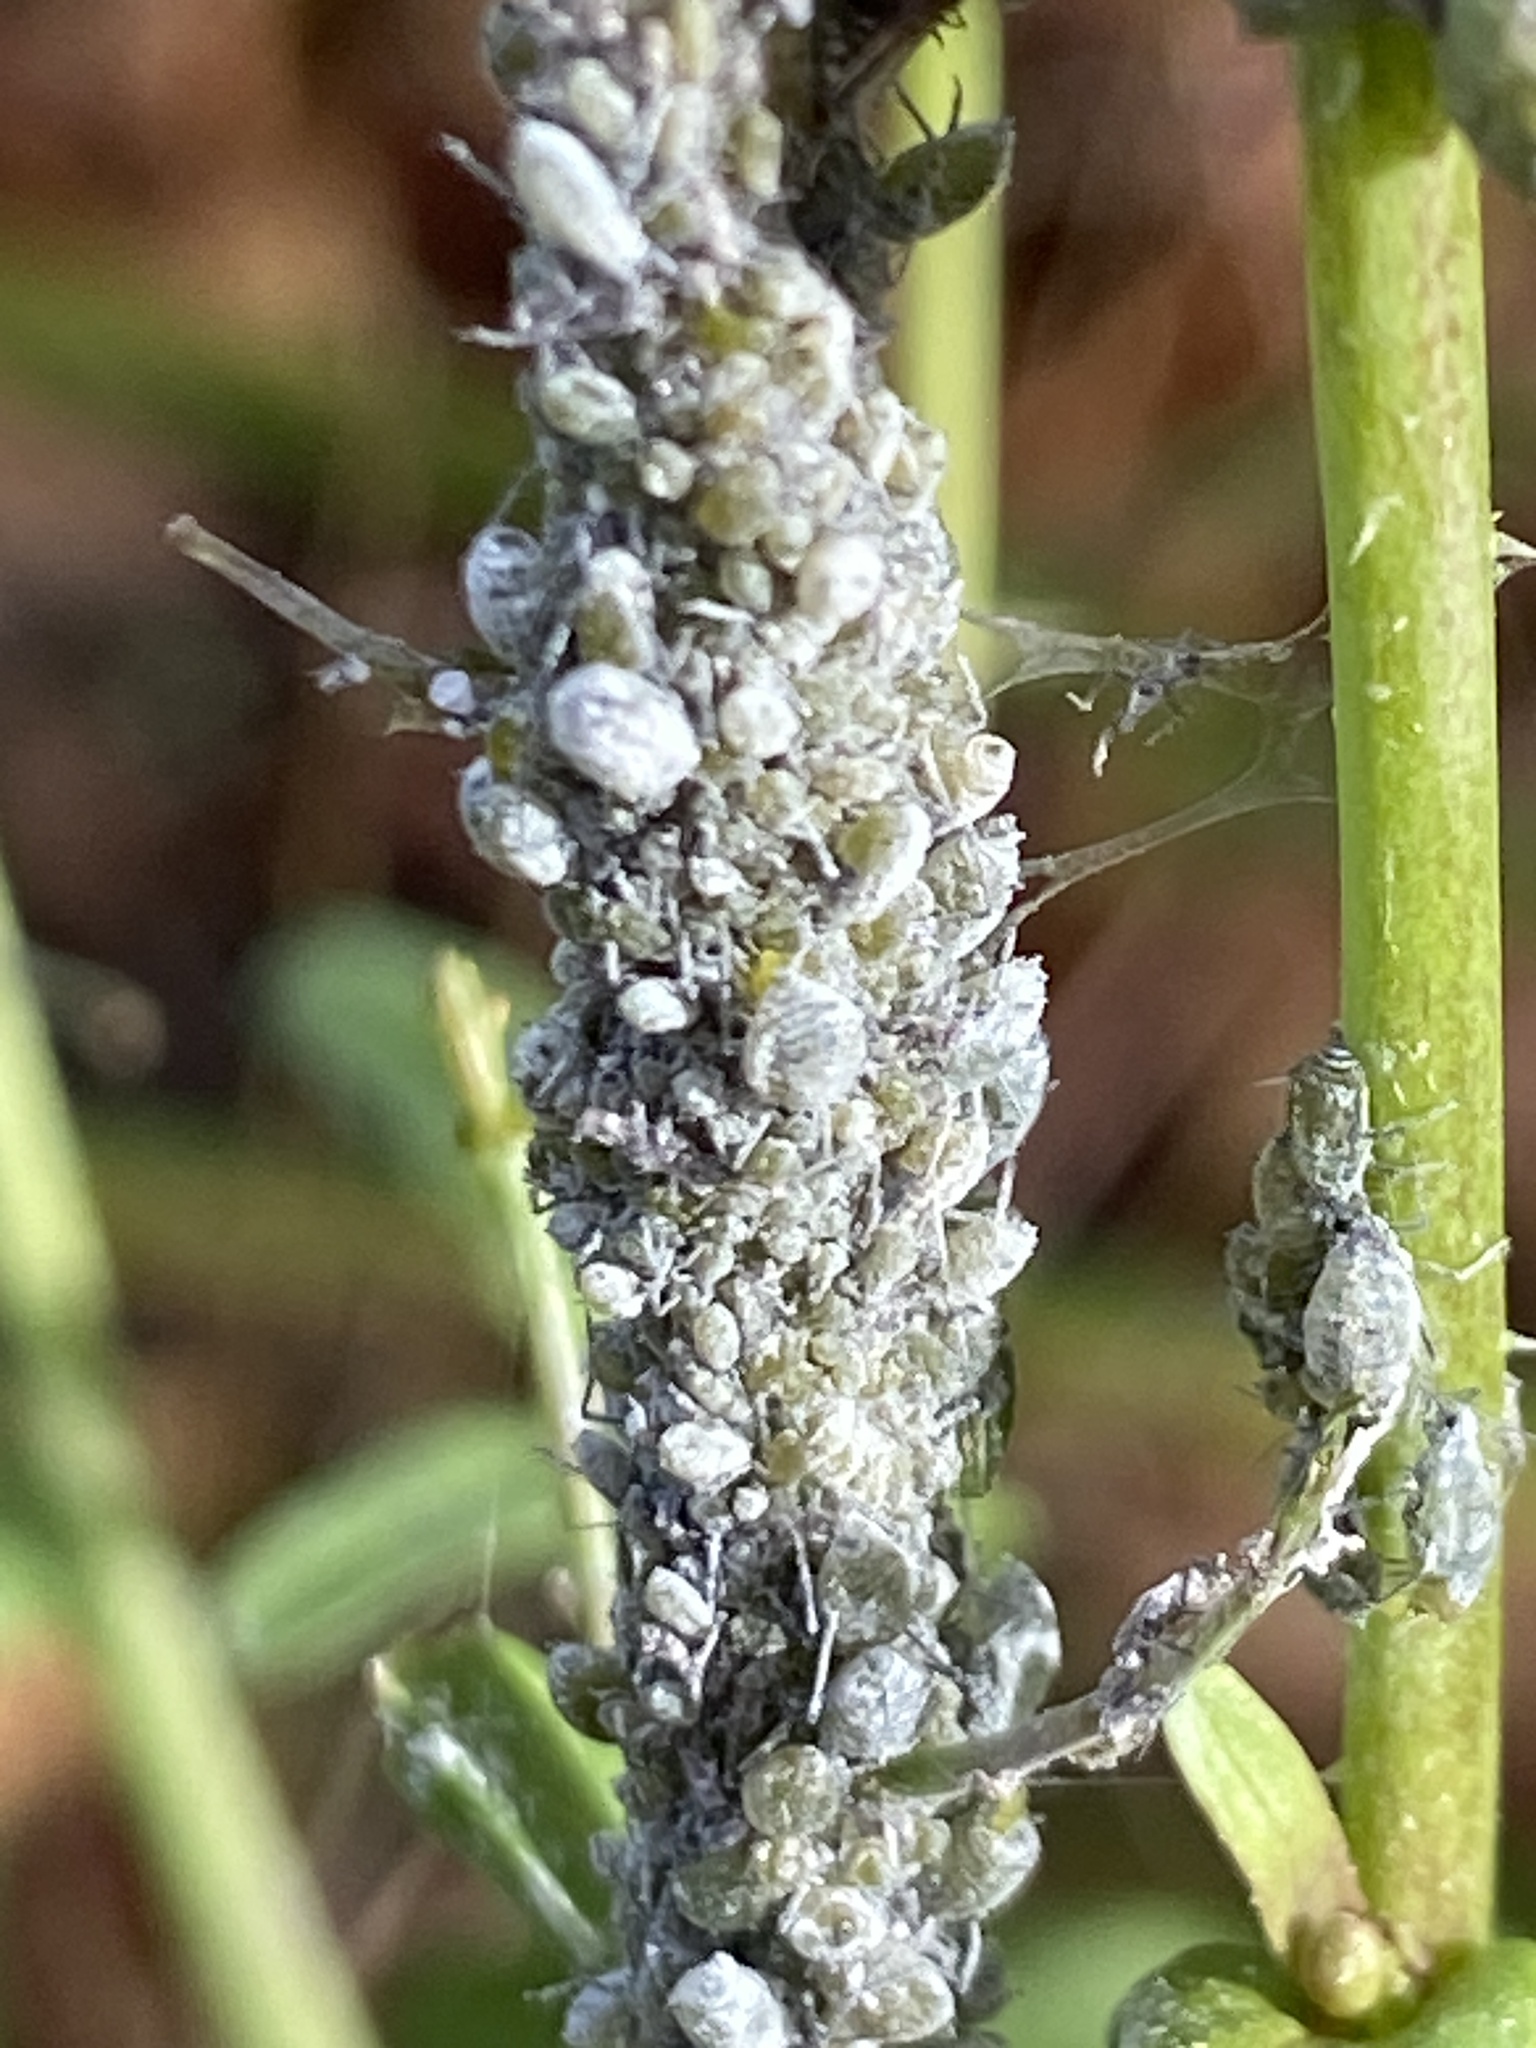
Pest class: cabbage_aphid